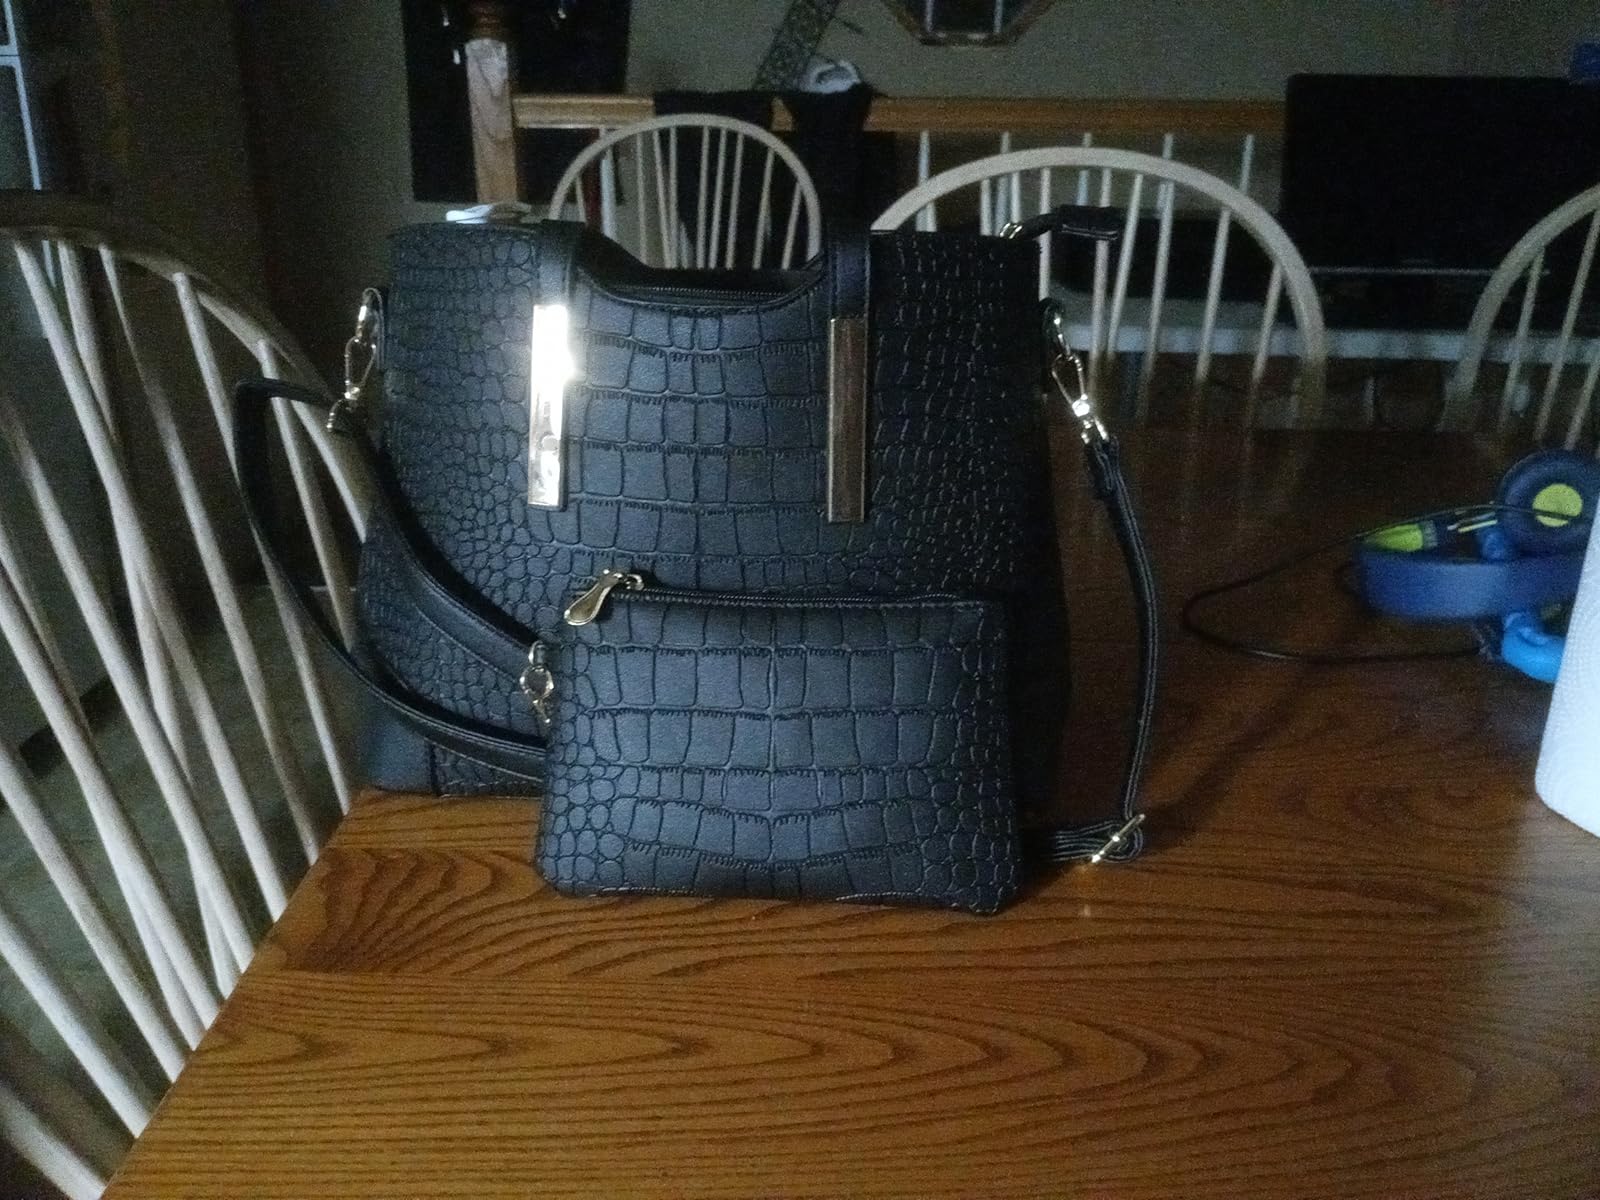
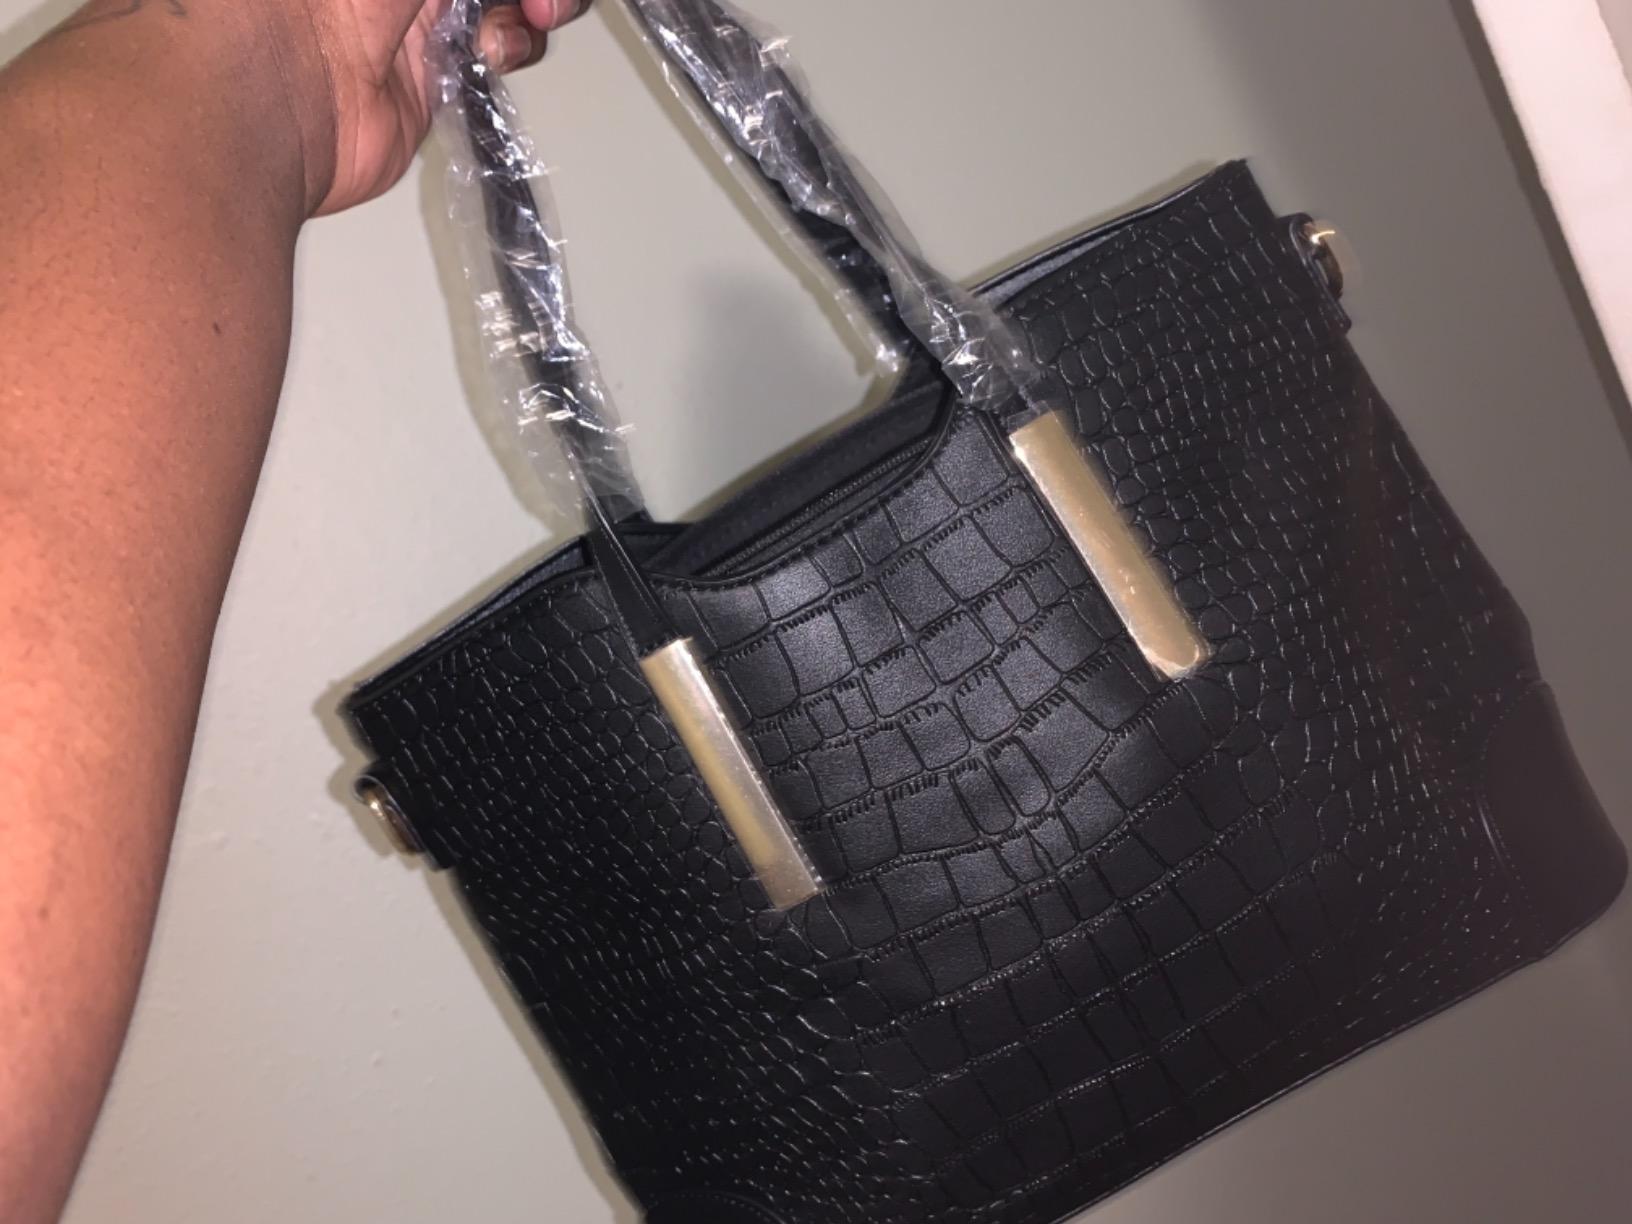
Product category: accessories_handbag
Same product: yes